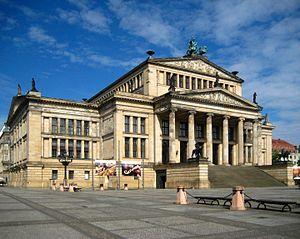
Le Konzerthausorchester Berlin est un orchestre allemand fondé en 1952 à Berlin-Est sous le nom de Berliner Sinfonie-Orchester. L'orchestre a été rebaptisé en août 2006 du nom de sa résidence principale, le Konzerthaus.